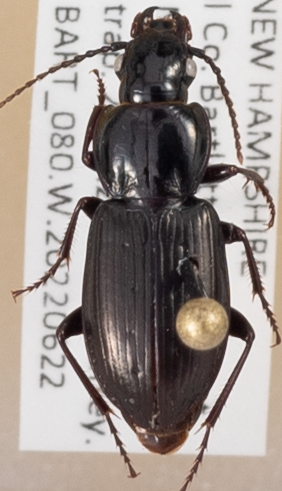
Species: Pterostichus pensylvanicus
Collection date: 2022-06-22
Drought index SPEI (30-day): -1.058
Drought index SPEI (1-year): -0.362
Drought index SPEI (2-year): -1.13